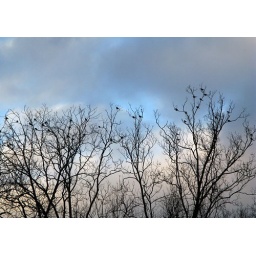
The loud squawking caused me to look up. I love the bare branches full of birds against the twilight sky.